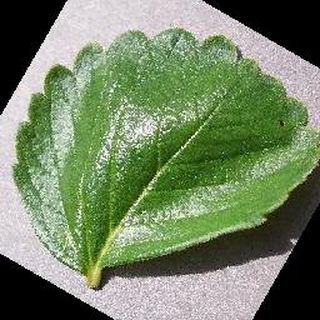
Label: healthy_strawberry